Cathedral of Christ the Saviour

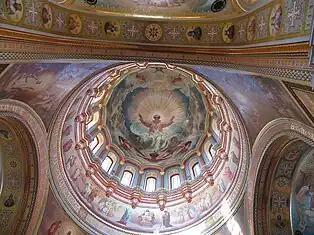
The central dome of the cathedral

In February 1990, the Russian Orthodox Church received permission from the Soviet government to restore the Cathedral of Christ the Saviour. A temporary cornerstone was laid by the end of the year. The architect Aleksey Denisov was called upon to design a replica, but was soon fired from the project because of disagreements with the mayor's office. When construction was well under way, he was replaced by Zurab Tsereteli.